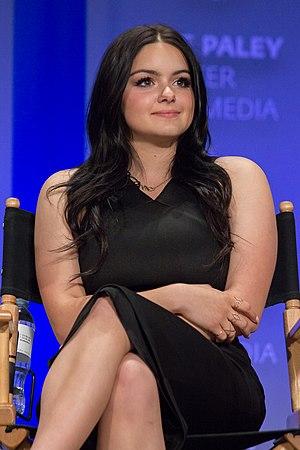
Ariel Winter Workman, née le 28 janvier 1998 à Los Angeles, est une actrice et chanteuse américaine.
Modern Family, ou Famille moderne au Québec, est une série télévisée américaine en 250 épisodes de 22 minutes créée par Christopher Lloyd II et Steven Levitan, et diffusée entre le 23 septembre 2009 et le 8 avril 2020 sur le réseau ABC et en simultané au Canada sur Citytv puis sur le réseau Global pour la onzième saison. Elle a le format de documentaire parodique dans lequel les personnages regardent parfois la caméra, brisant le quatrième mur, et les événements sont décrits lorsqu’ils se déroulent par les personnages à leur façon après montage. Sa filiation avec la série française Fais pas ci, fais pas ça est sujette à controverse, les producteurs de cette dernière affirmant avoir eu la primeur de l'idée.